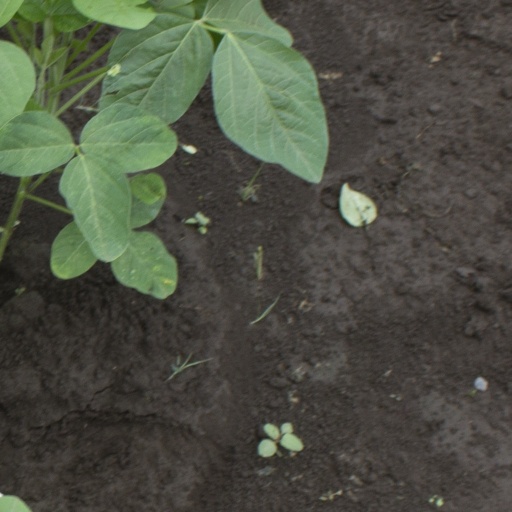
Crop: soybean